Great Holcombe

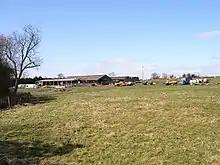
Great Holcombe Farm

Great Holcombe is a hamlet in Newington civil parish in South Oxfordshire, about north of Wallingford.